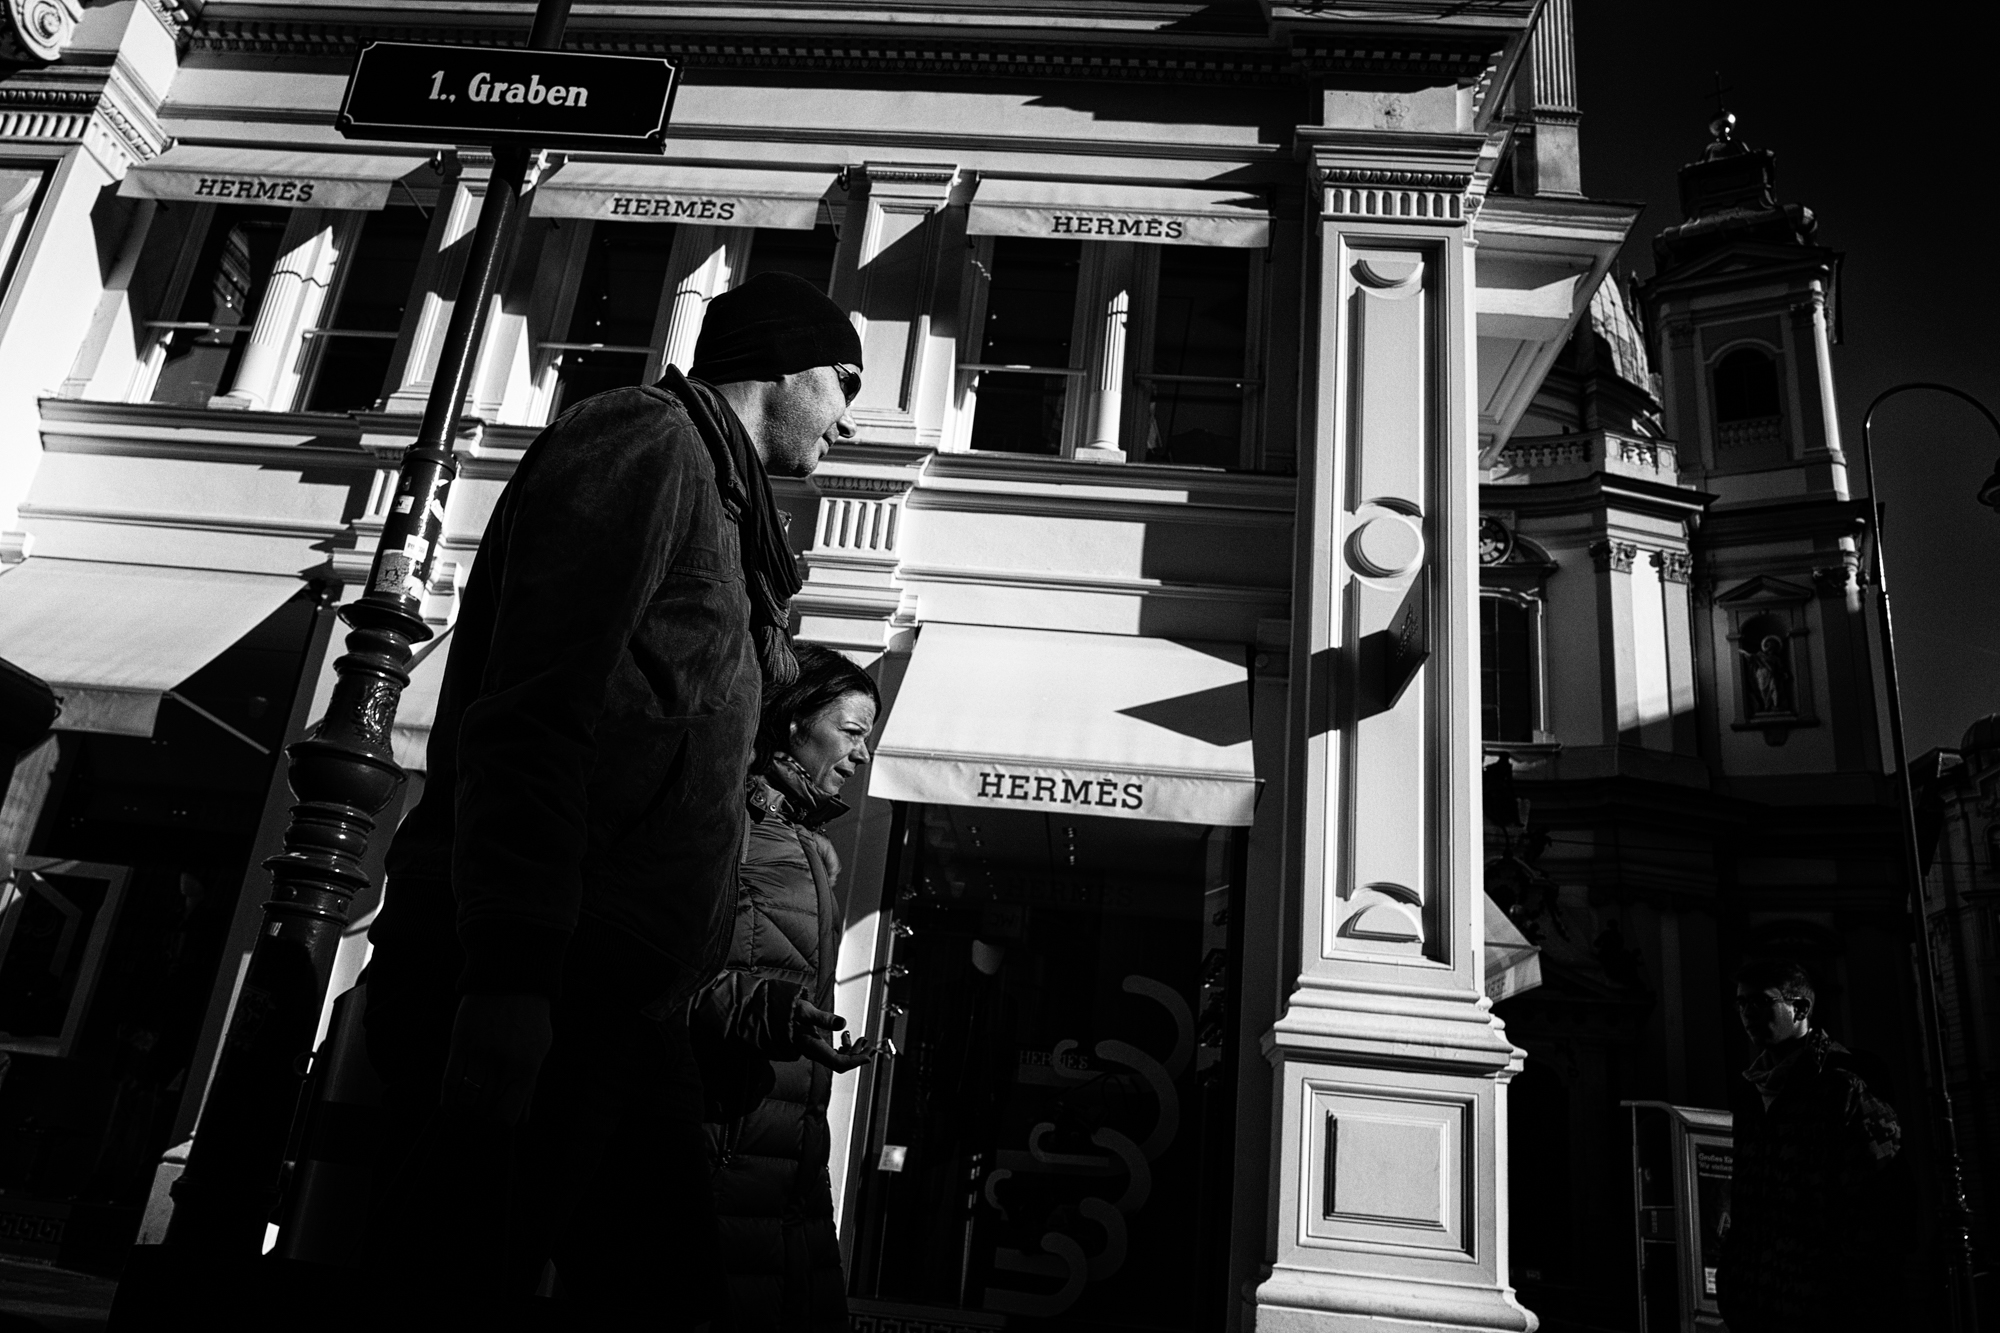
black and white, people, road, white, street, photography, portrait, black, monochrome, austria, streetphotography, bw, blackandwhite, candid, vienna, photograph, menschen, monochrom, andreas, schalk, schalkandreas, monochrome photography, film noir, single lens reflex camera